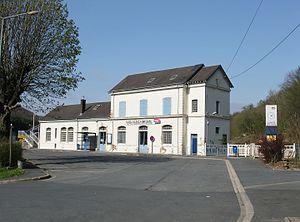
La gare de Monthermé
La gare de Monthermé est une gare ferroviaire française de la ligne de Soissons à Givet, située au lieu-dit la Gare, site de l'ancienne commune de Château-Regnault, sur le territoire de la commune de Bogny-sur-Meuse, à proximité de Monthermé, dans le département des Ardennes, en région Grand Est.